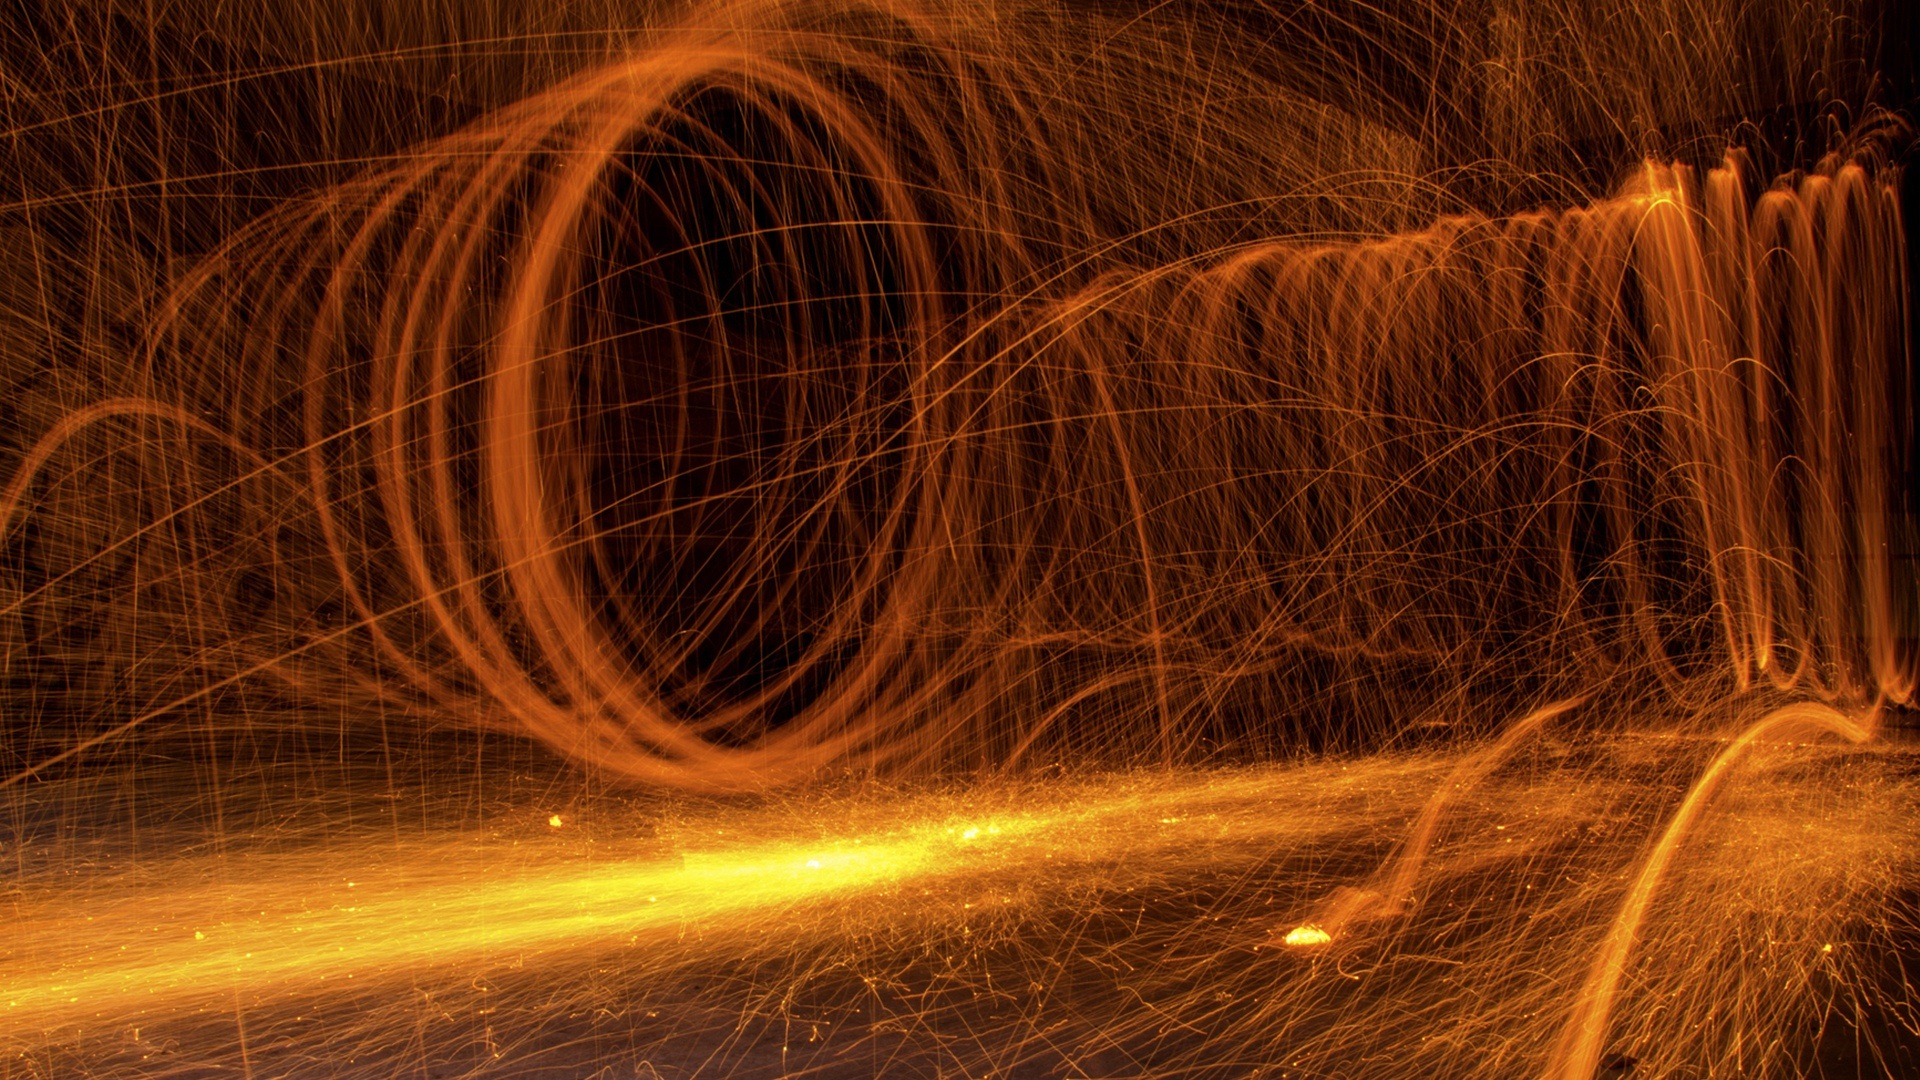
light, night, sunlight, fire, darkness, sparks, screenshot, computer wallpaper, golden fire, golden sparks